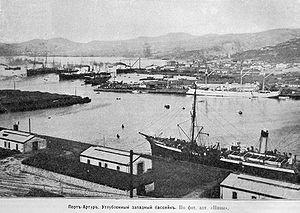
Lüshunkou est une ville portuaire de Chine, anciennement connue sous le nom de Port-Arthur pendant la période d'administration russe et de Ryojun pendant la période d'administration japonaise. Située à l'extrême pointe de la péninsule du Liaodong, elle est un district de la ville sous-provinciale de Dalian dans la province du Liaoning. Elle comptait 210 000 habitants en 2001.